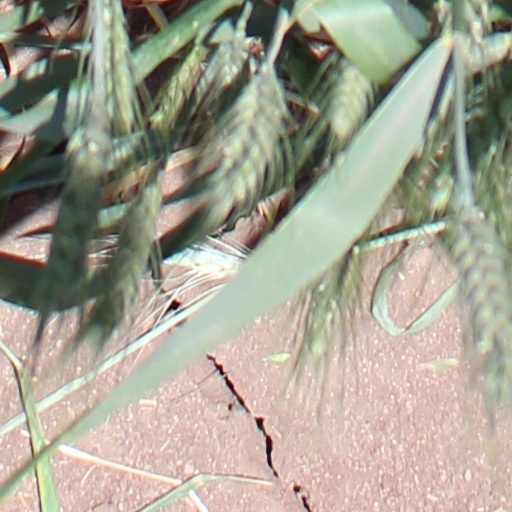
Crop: wheat